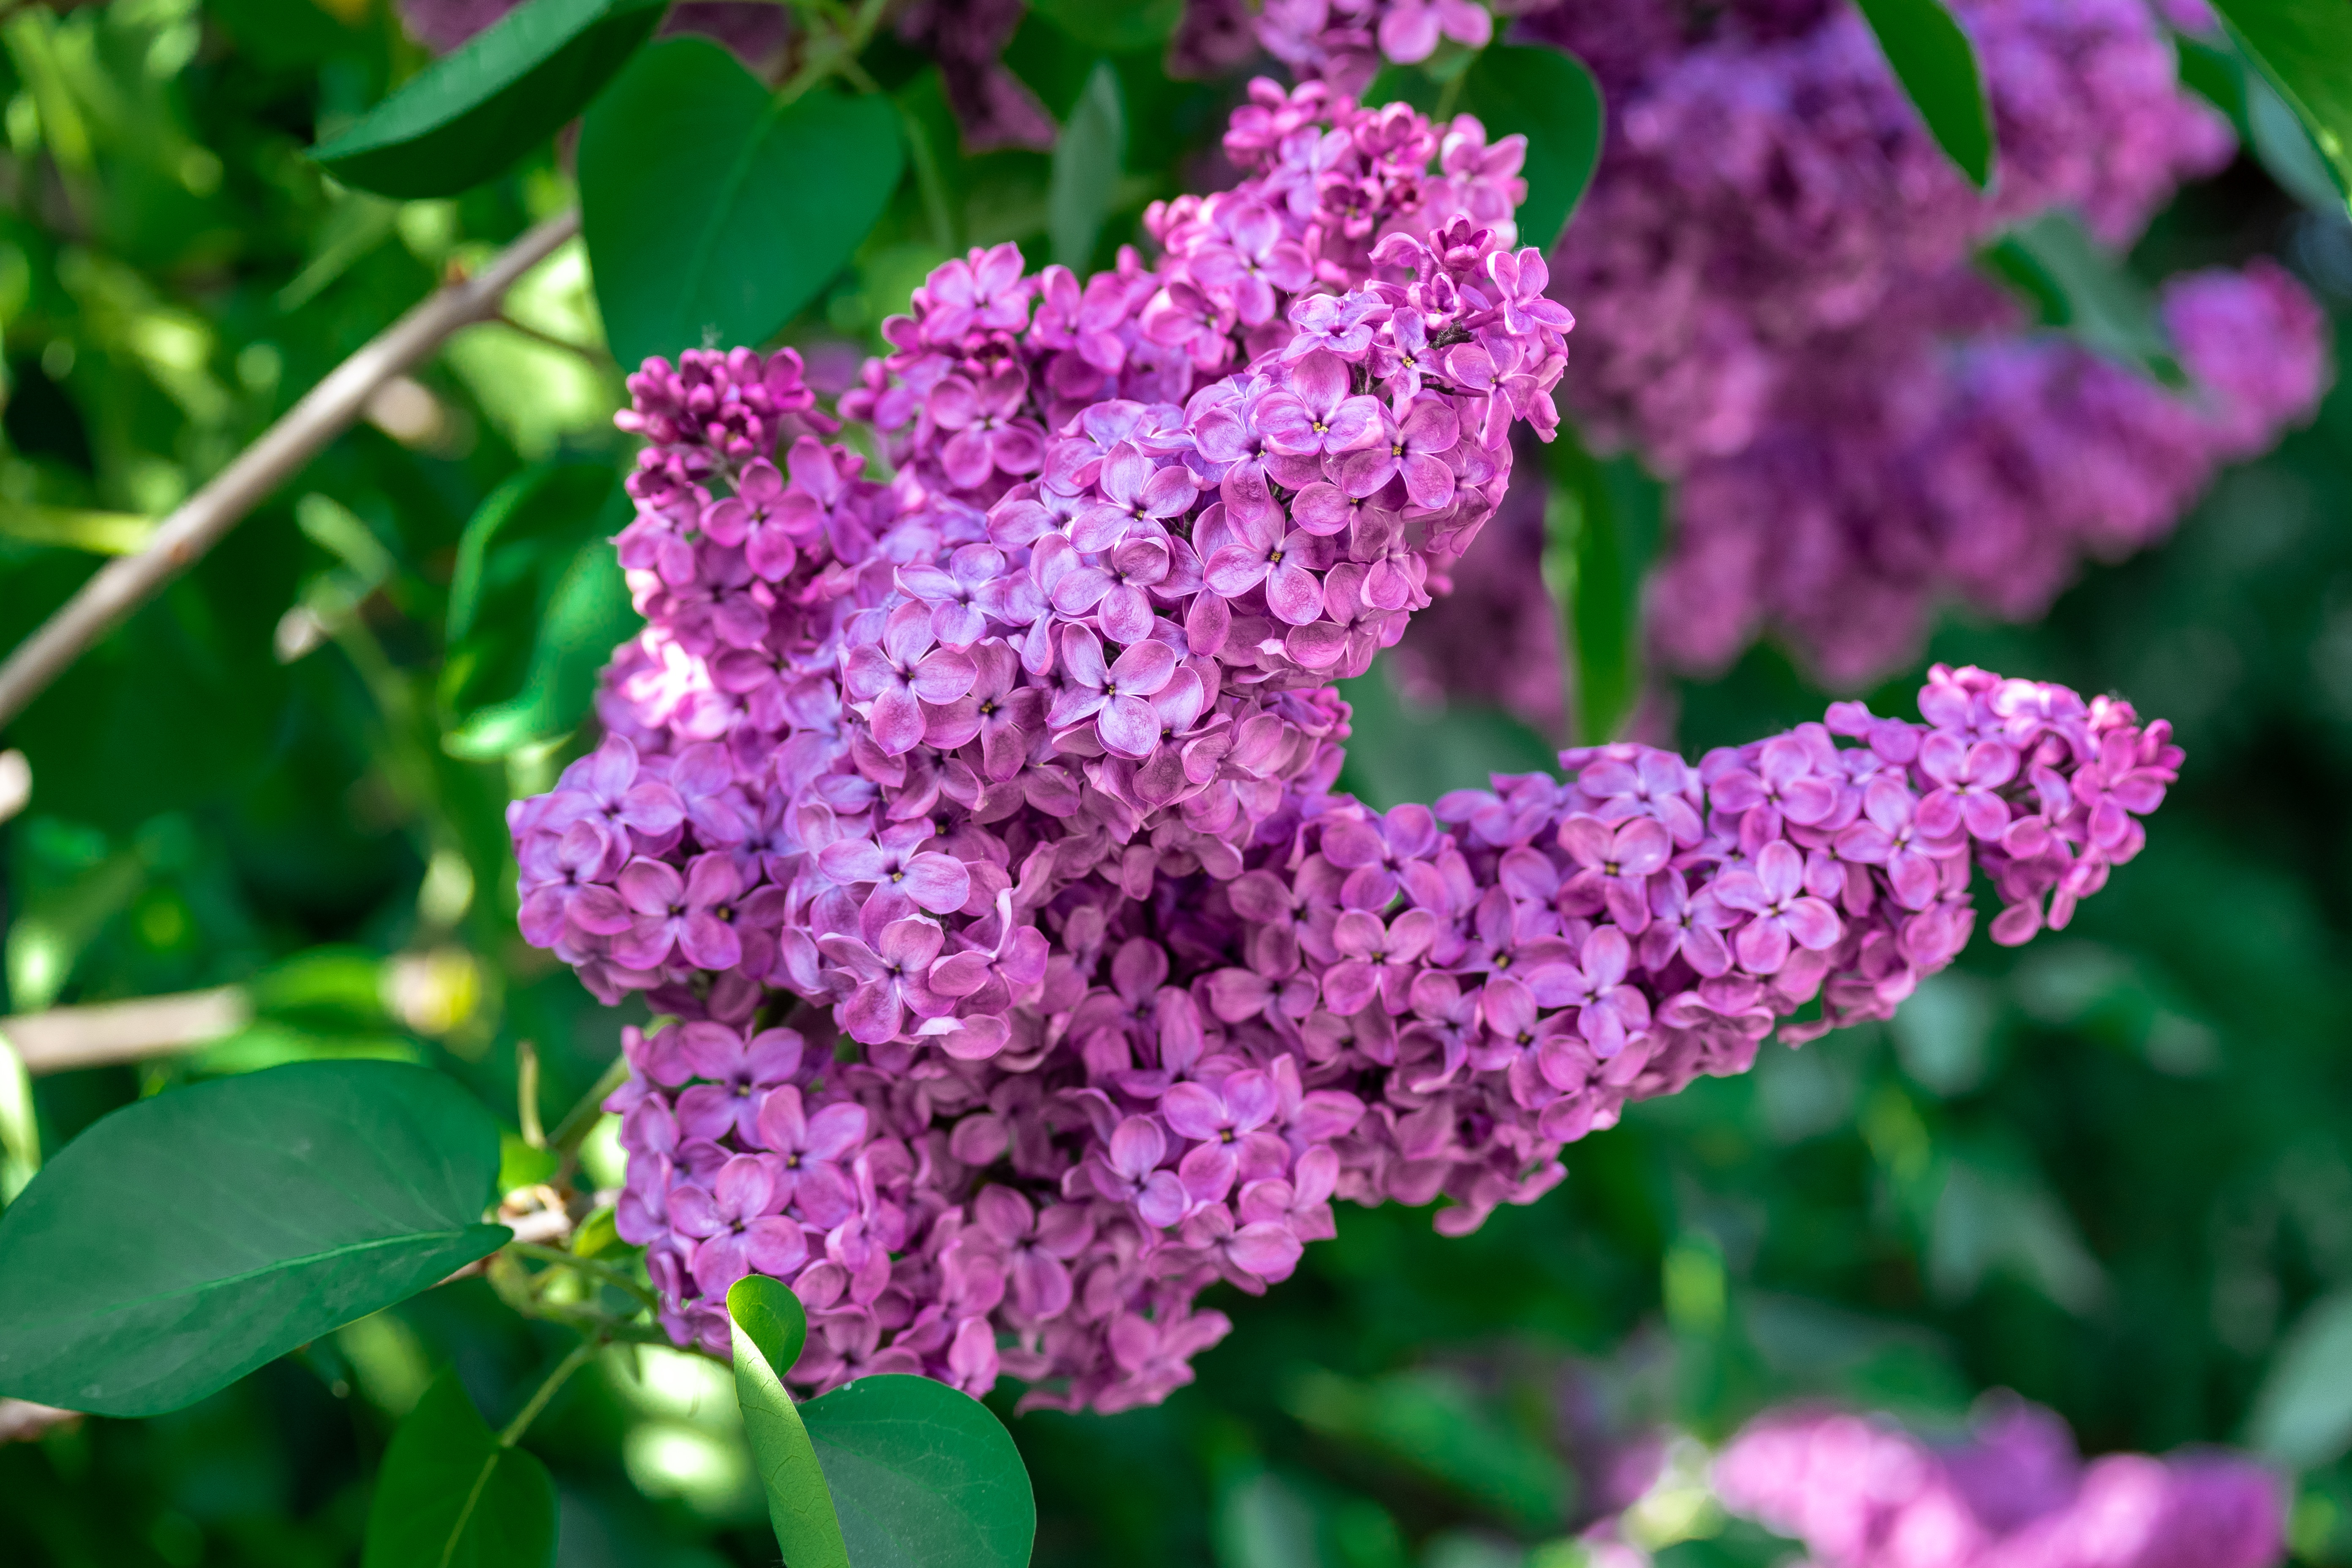
natural, flower, plant, purple, petal, pink, tree, violet, terrestrial plant, groundcover, magenta, shrub, annual plant, flowering plant, subshrub, herbaceous plant, crape myrtle, lantana, buddleia, milkweed, cornales, lilac